Augustinian theodicy

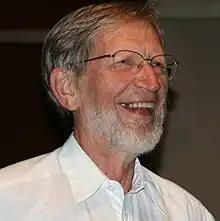
Alvin Plantinga, who presented a version of the free will defence as an alternative response to the problem of evil

In the 1970s, Alvin Plantinga presented a version of the free will defence which, he argued, demonstrated that the existence of an omnipotent benevolent God and of evil are not inconsistent. He believed that, unless it could be shown that the two are not inconsistent, they would be necessarily contradictory. To do this, Plantinga believed that a "possible state of affairs" must be proposed which, if actual, would make God's existence and the existence of evil consistent. He argued that a third proposition – that evil is the result of the actions of free, rational, fallible human beings – allows the existence of God and evil to be consistent. Plantinga supported this argument by claiming that there are some things that an omnipotent God could not do, yet remain omnipotent – for example, if an omnipotent God has necessary existence, he could not create a world in which he does not exist. For this reason, Plantinga argued that an omnipotent God could not create any universe that he chooses, as Leibniz had proposed. He suggested that, even in a world where humans have free will, their actions may be so predictable that God could not create a world where they would do something unpredictable. Finally, he argued that if every moral agent freely makes at least one bad moral decision in any possible universe, God cannot create a universe where there is human freedom and no evil. Plantinga maintained that the existence of an omnipotent, benevolent God and the existence of evil are not inconsistent.